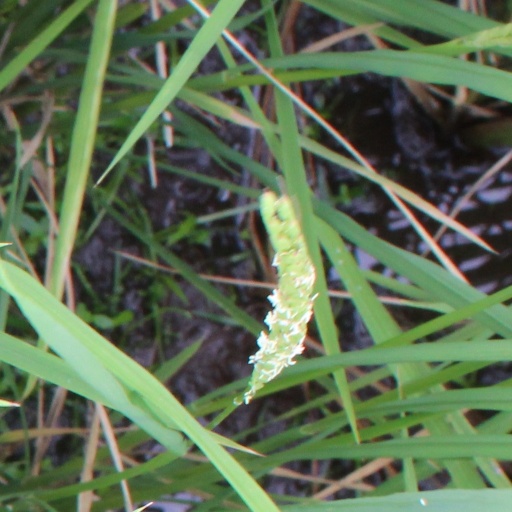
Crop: rice